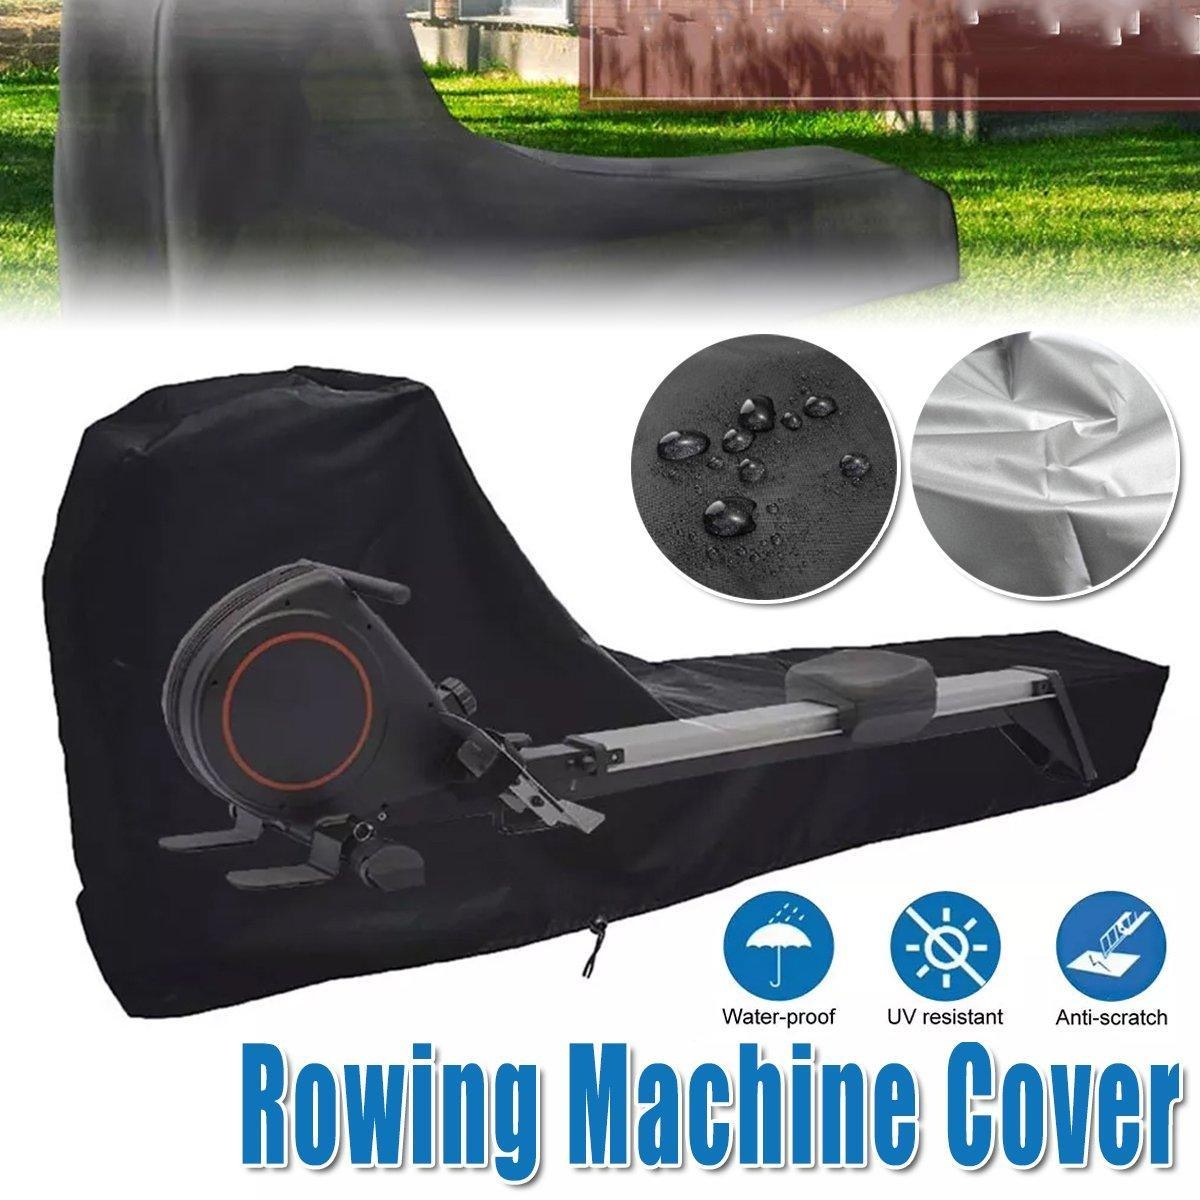
Waterproof Rowing Machine Cover Dustproof Protective Cover for Rowing Machines
Brand: The Sunday Deal
Keep your rowing machine protected with this premium cover, designed to shield against dust, water, and UV rays. Crafted for both indoor and outdoor use, this durable cover is made from high-quality Oxford fabric with a silver PU coating, providing excellent weather resistance and long-lasting durability. The drawstring design ensures a snug fit, keeping your equipment secure, even in windy conditions. Ideal for all-season use, this cover helps maintain your rowing machine in top condition. Features Waterproof and UV-Resistant: Offers protection against moisture, harmful UV rays, and dust, perfect for outdoor environments. Durable Oxford Fabric: Made from robust Oxford fabric with a silver PU coating for enhanced weather resistance. Snug Fit with Drawstring: The drawstring design keeps the cover securely in place, protecting against dust and dirt. All-Weather Protection: Suitable for all seasons, keeping your rowing machine safe from the elements. Easy Maintenance: Wipe clean with a damp cloth for hassle-free upkeep. Specifications Material: High-density Oxford fabric with silver PU coating Dimensions: 95 inches (241 cm) x 40 inches (100 cm) x 24 inches (61 cm) Colour: Black Design: Drawstring closure for secure fitting Package Includes 1 x Rowing Machine Protective Cover Note Please allow slight colour variations due to monitor settings. Measurements may vary by 1-3 cm due to manual measurement.
Category: Sporting Goods > Fitness & General Exercise Equipment > Cardio > Cardio Machine Accessories & Parts > Rowing Machine Accessories & Parts